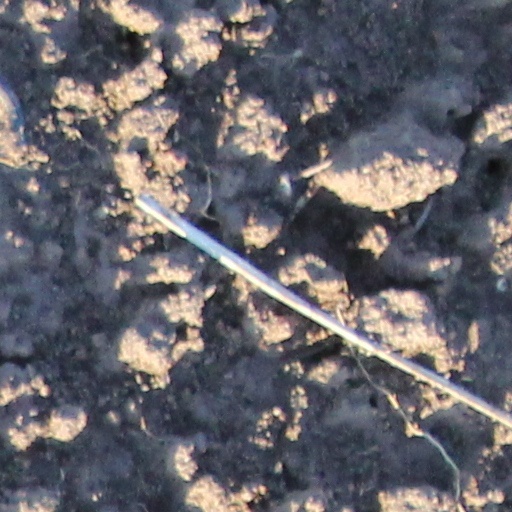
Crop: wheat